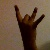
The image shows a hand gesture representing the number 8 in Indian Sign Language.